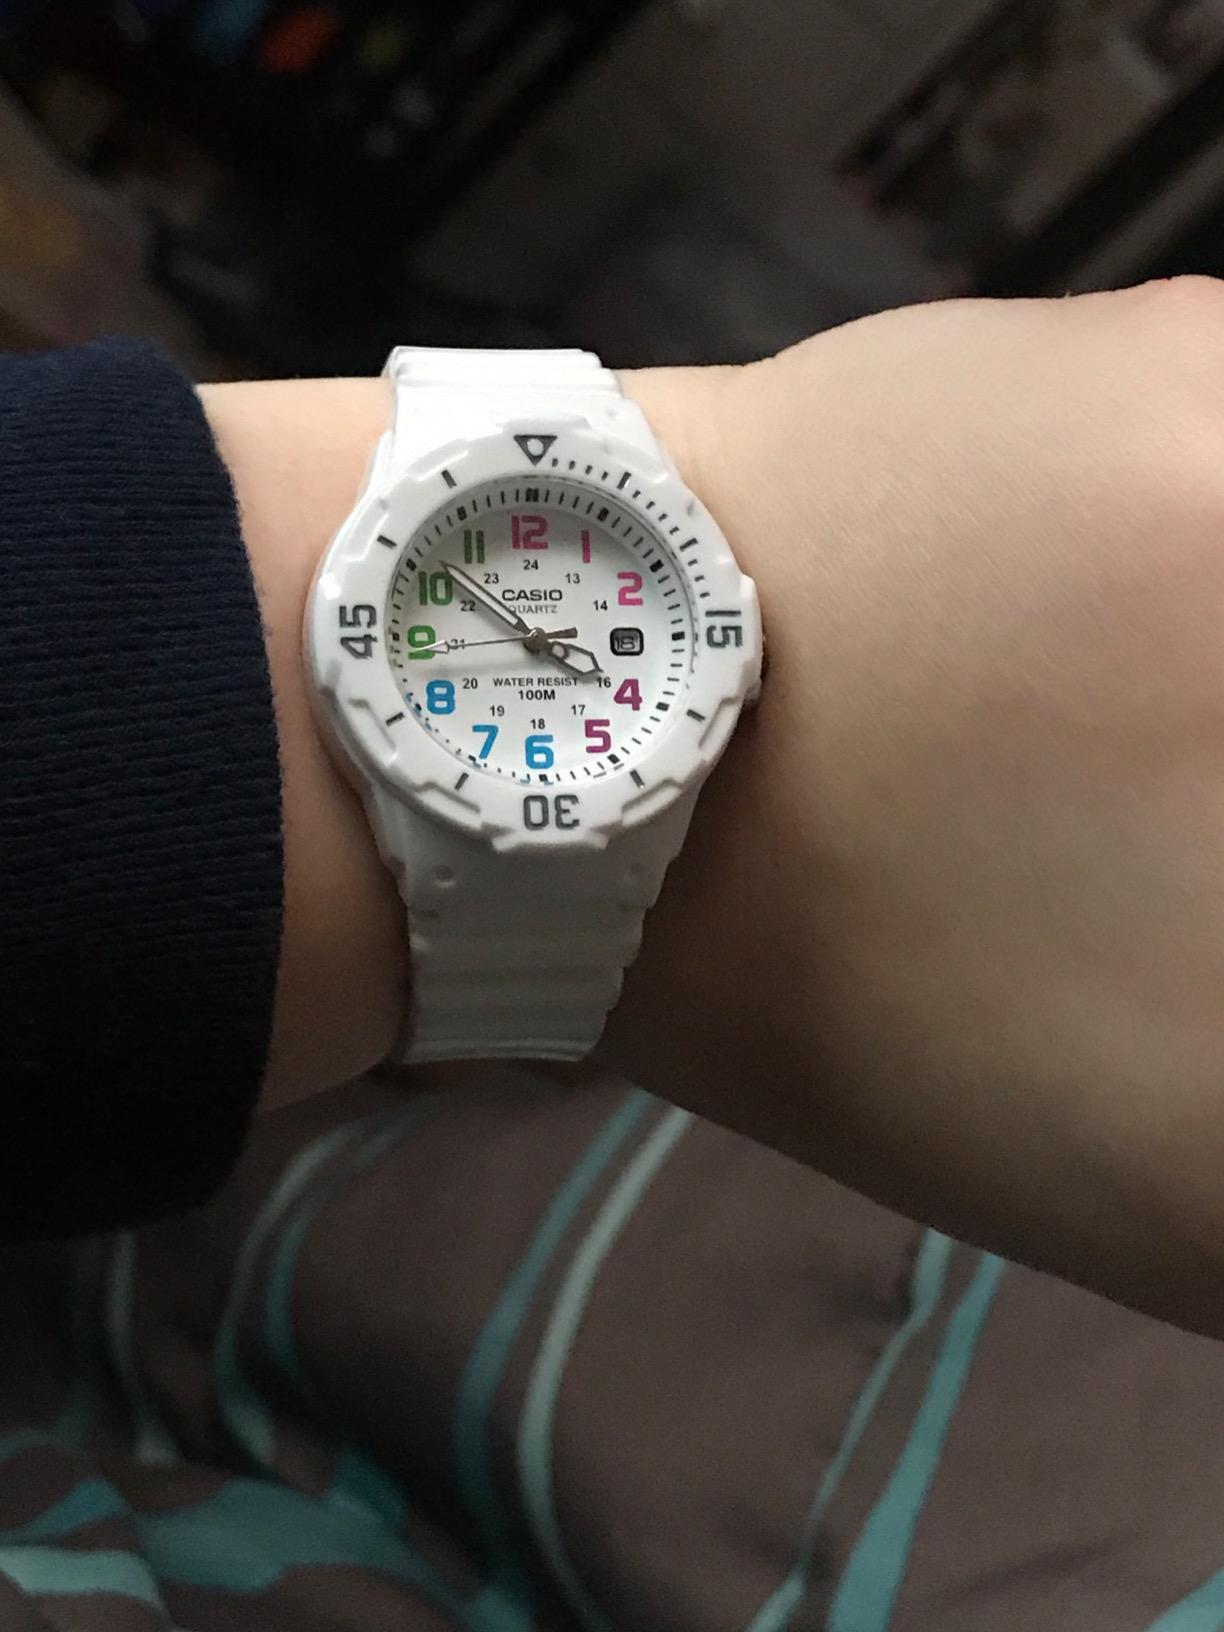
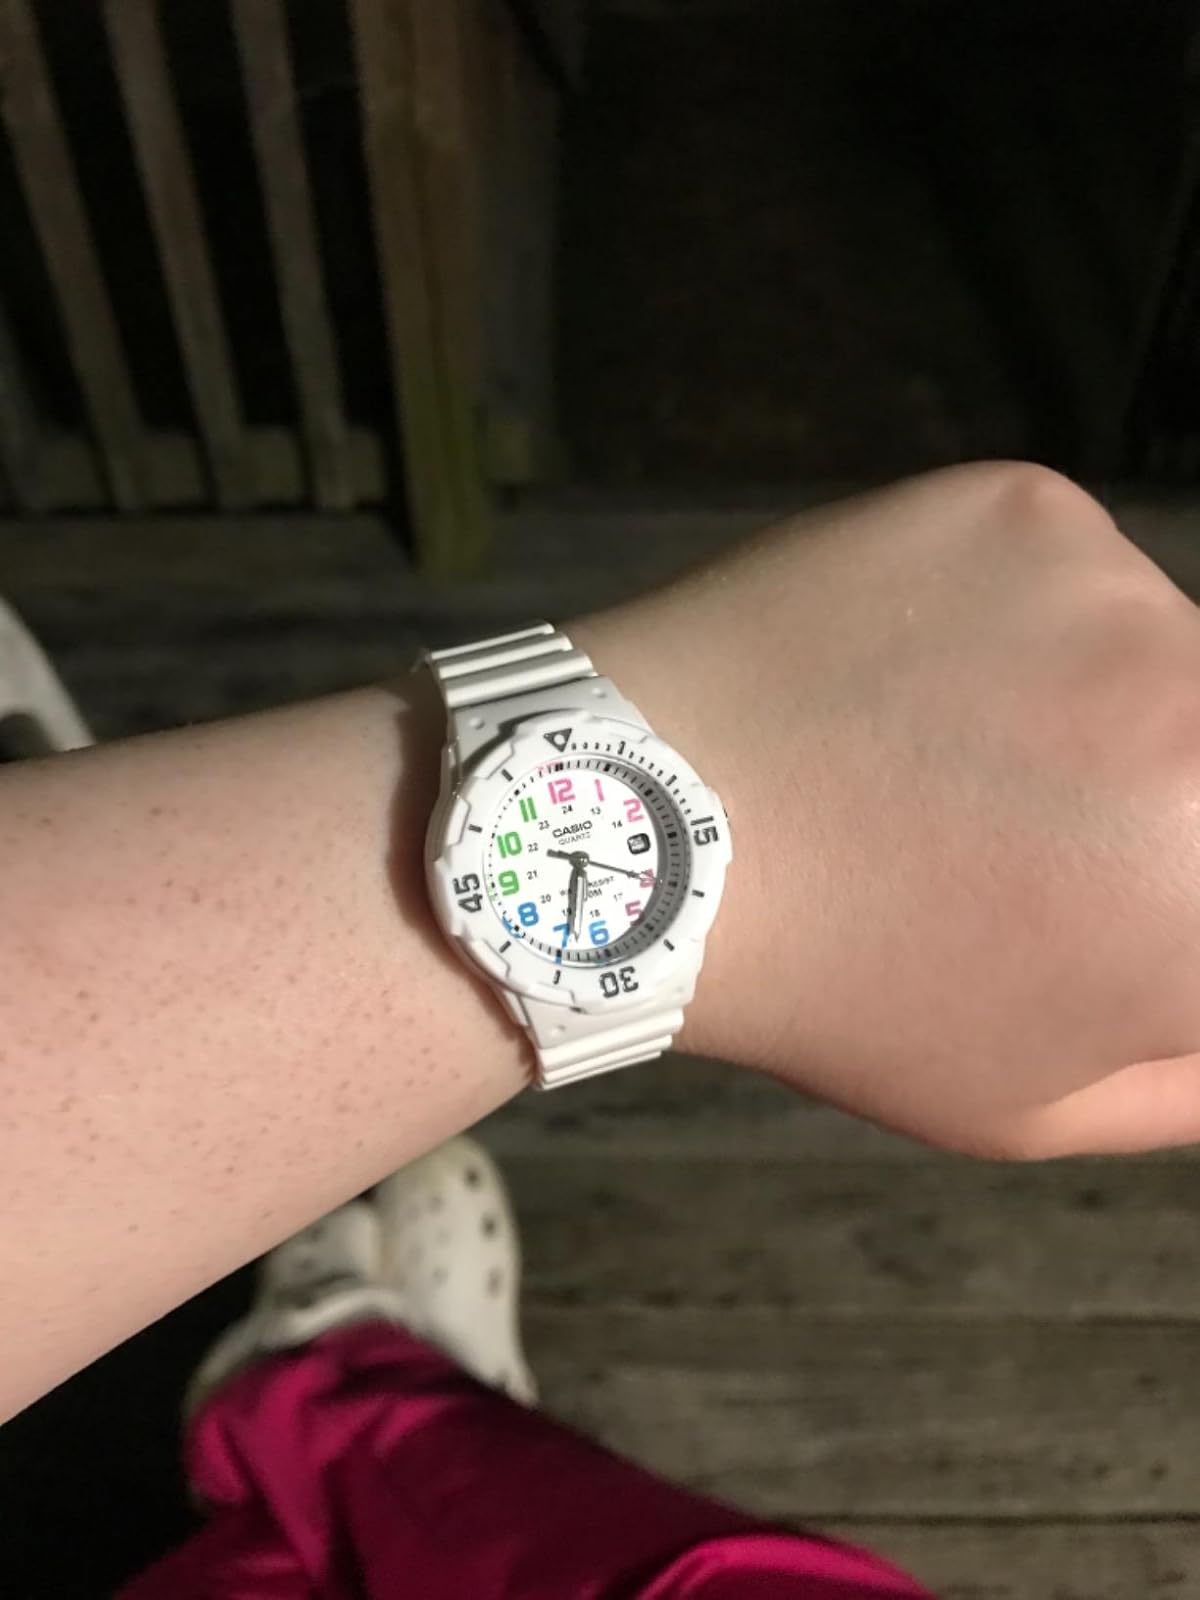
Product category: accessories_watch
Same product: yes